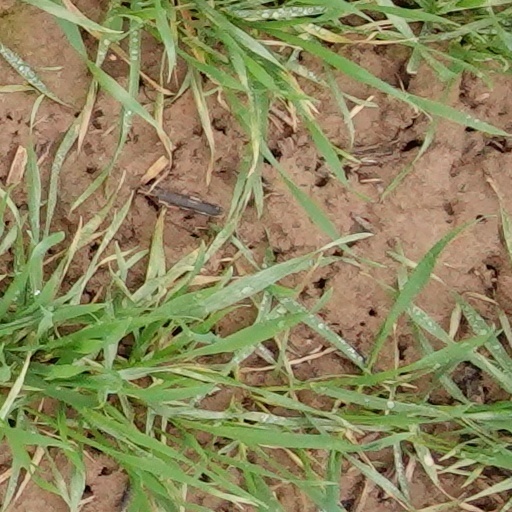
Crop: wheat